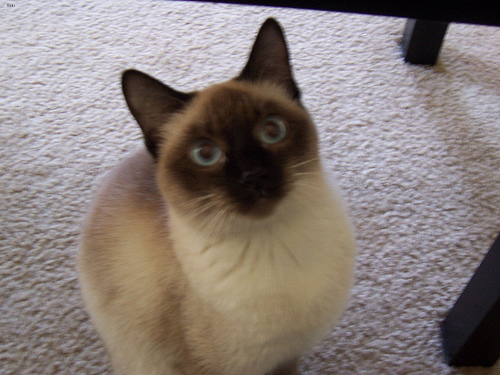
Breed: siamese